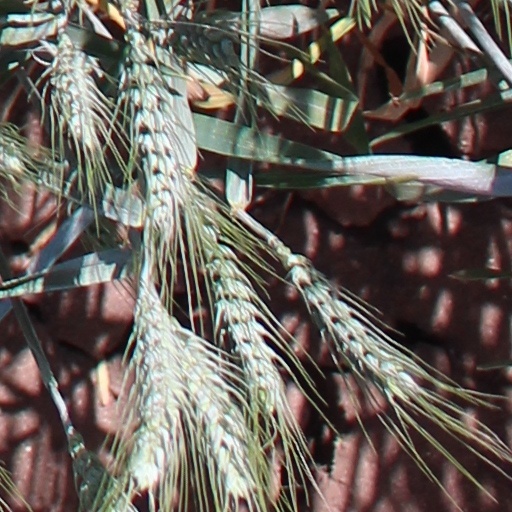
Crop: wheat